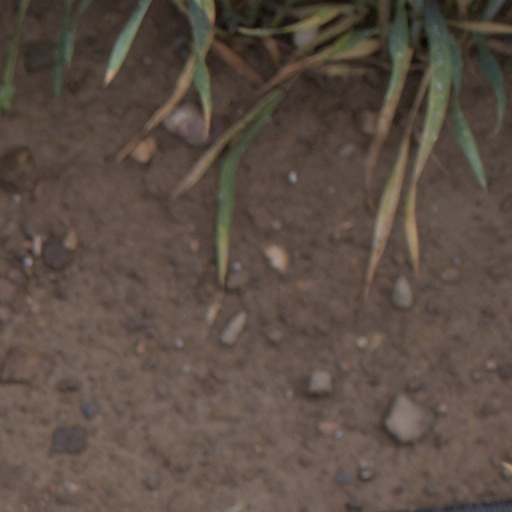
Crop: wheat